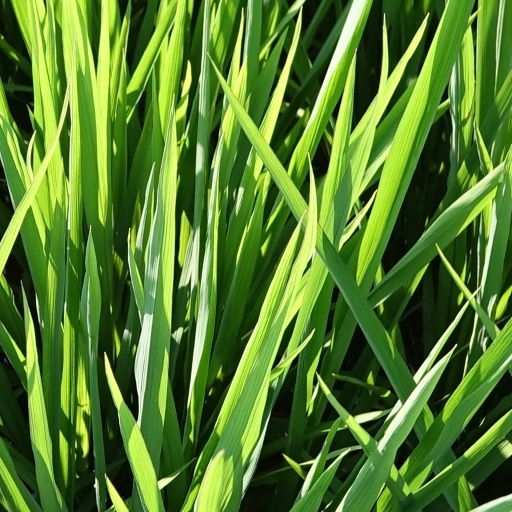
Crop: rice